Dominicans in New York City

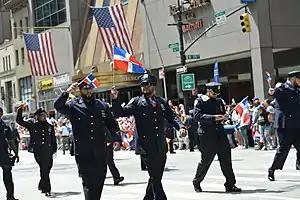
Dominican police officers in New York Dominican day parade.

Immigration records of Dominicans in the United States date from the late 19th century, with New York City having a Dominican community since the 1920s. Large scale immigration of Dominicans began after 1961 onward when dictator Rafael Trujillo died. Other catalysts in Dominican immigration were the invasion of Santo Domingo in 1965, and the regime of Joaquín Balaguer from 1966 to 1978. In part due to these catalysts, starting in the 1970s and lasting until the early 1990s, Dominicans were the largest group of immigrants coming into New York City. Now, Dominicans compose 7% of New York's population and are the largest immigrant group.